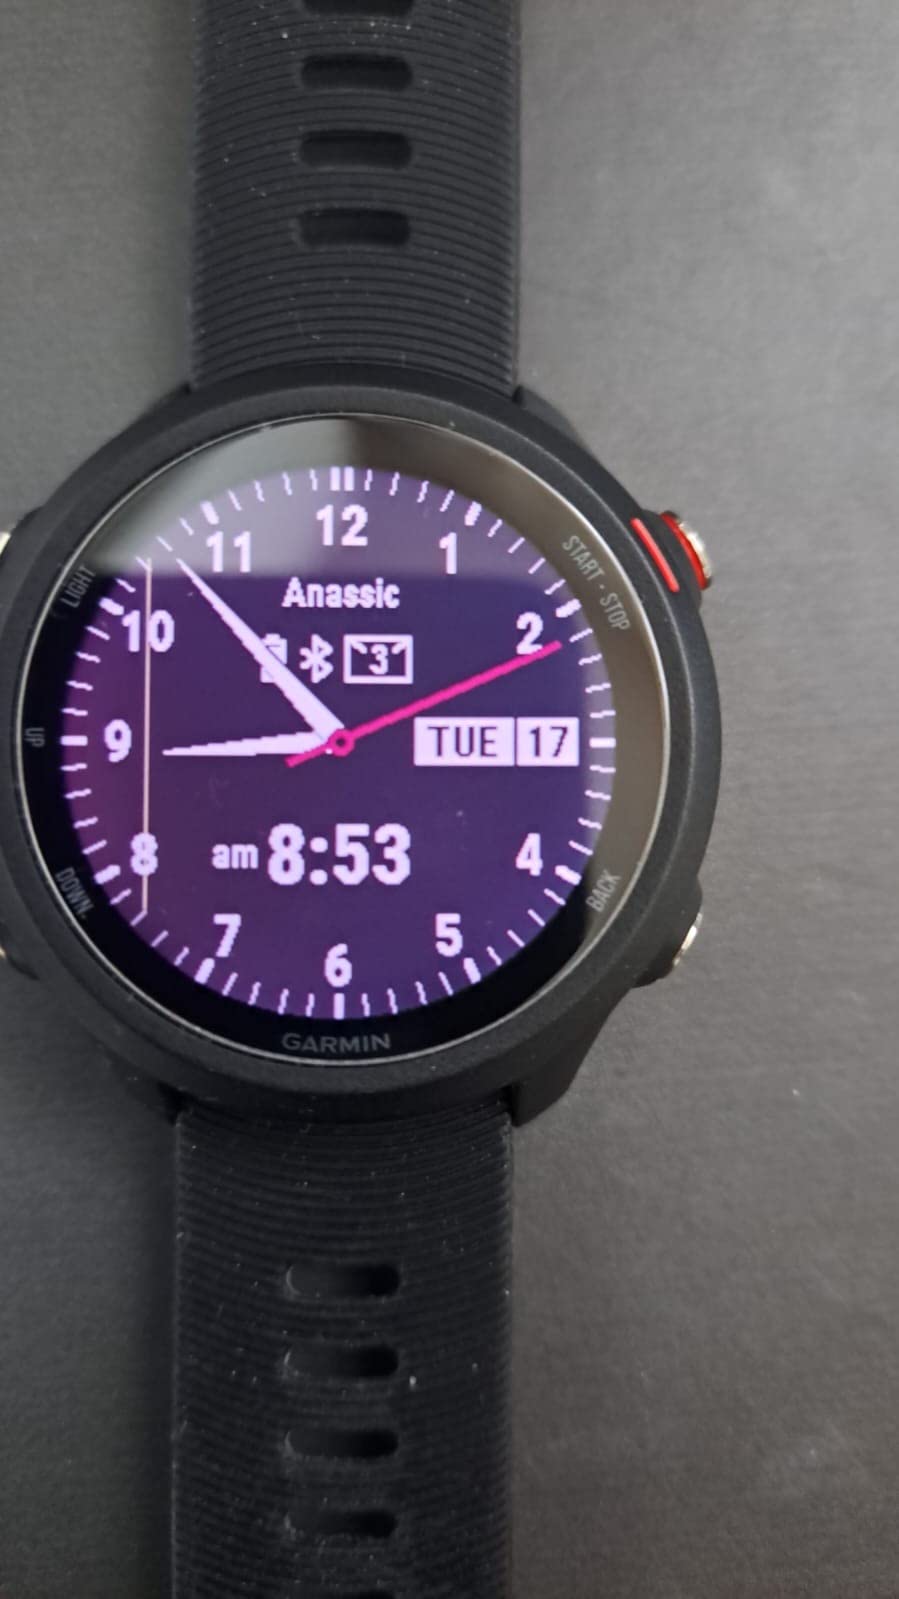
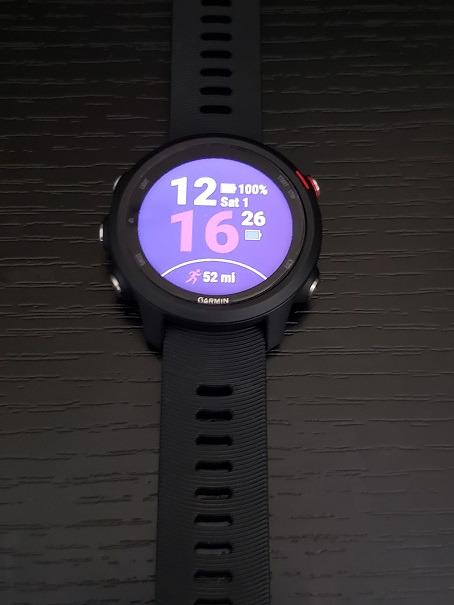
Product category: smartwatch
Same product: yes